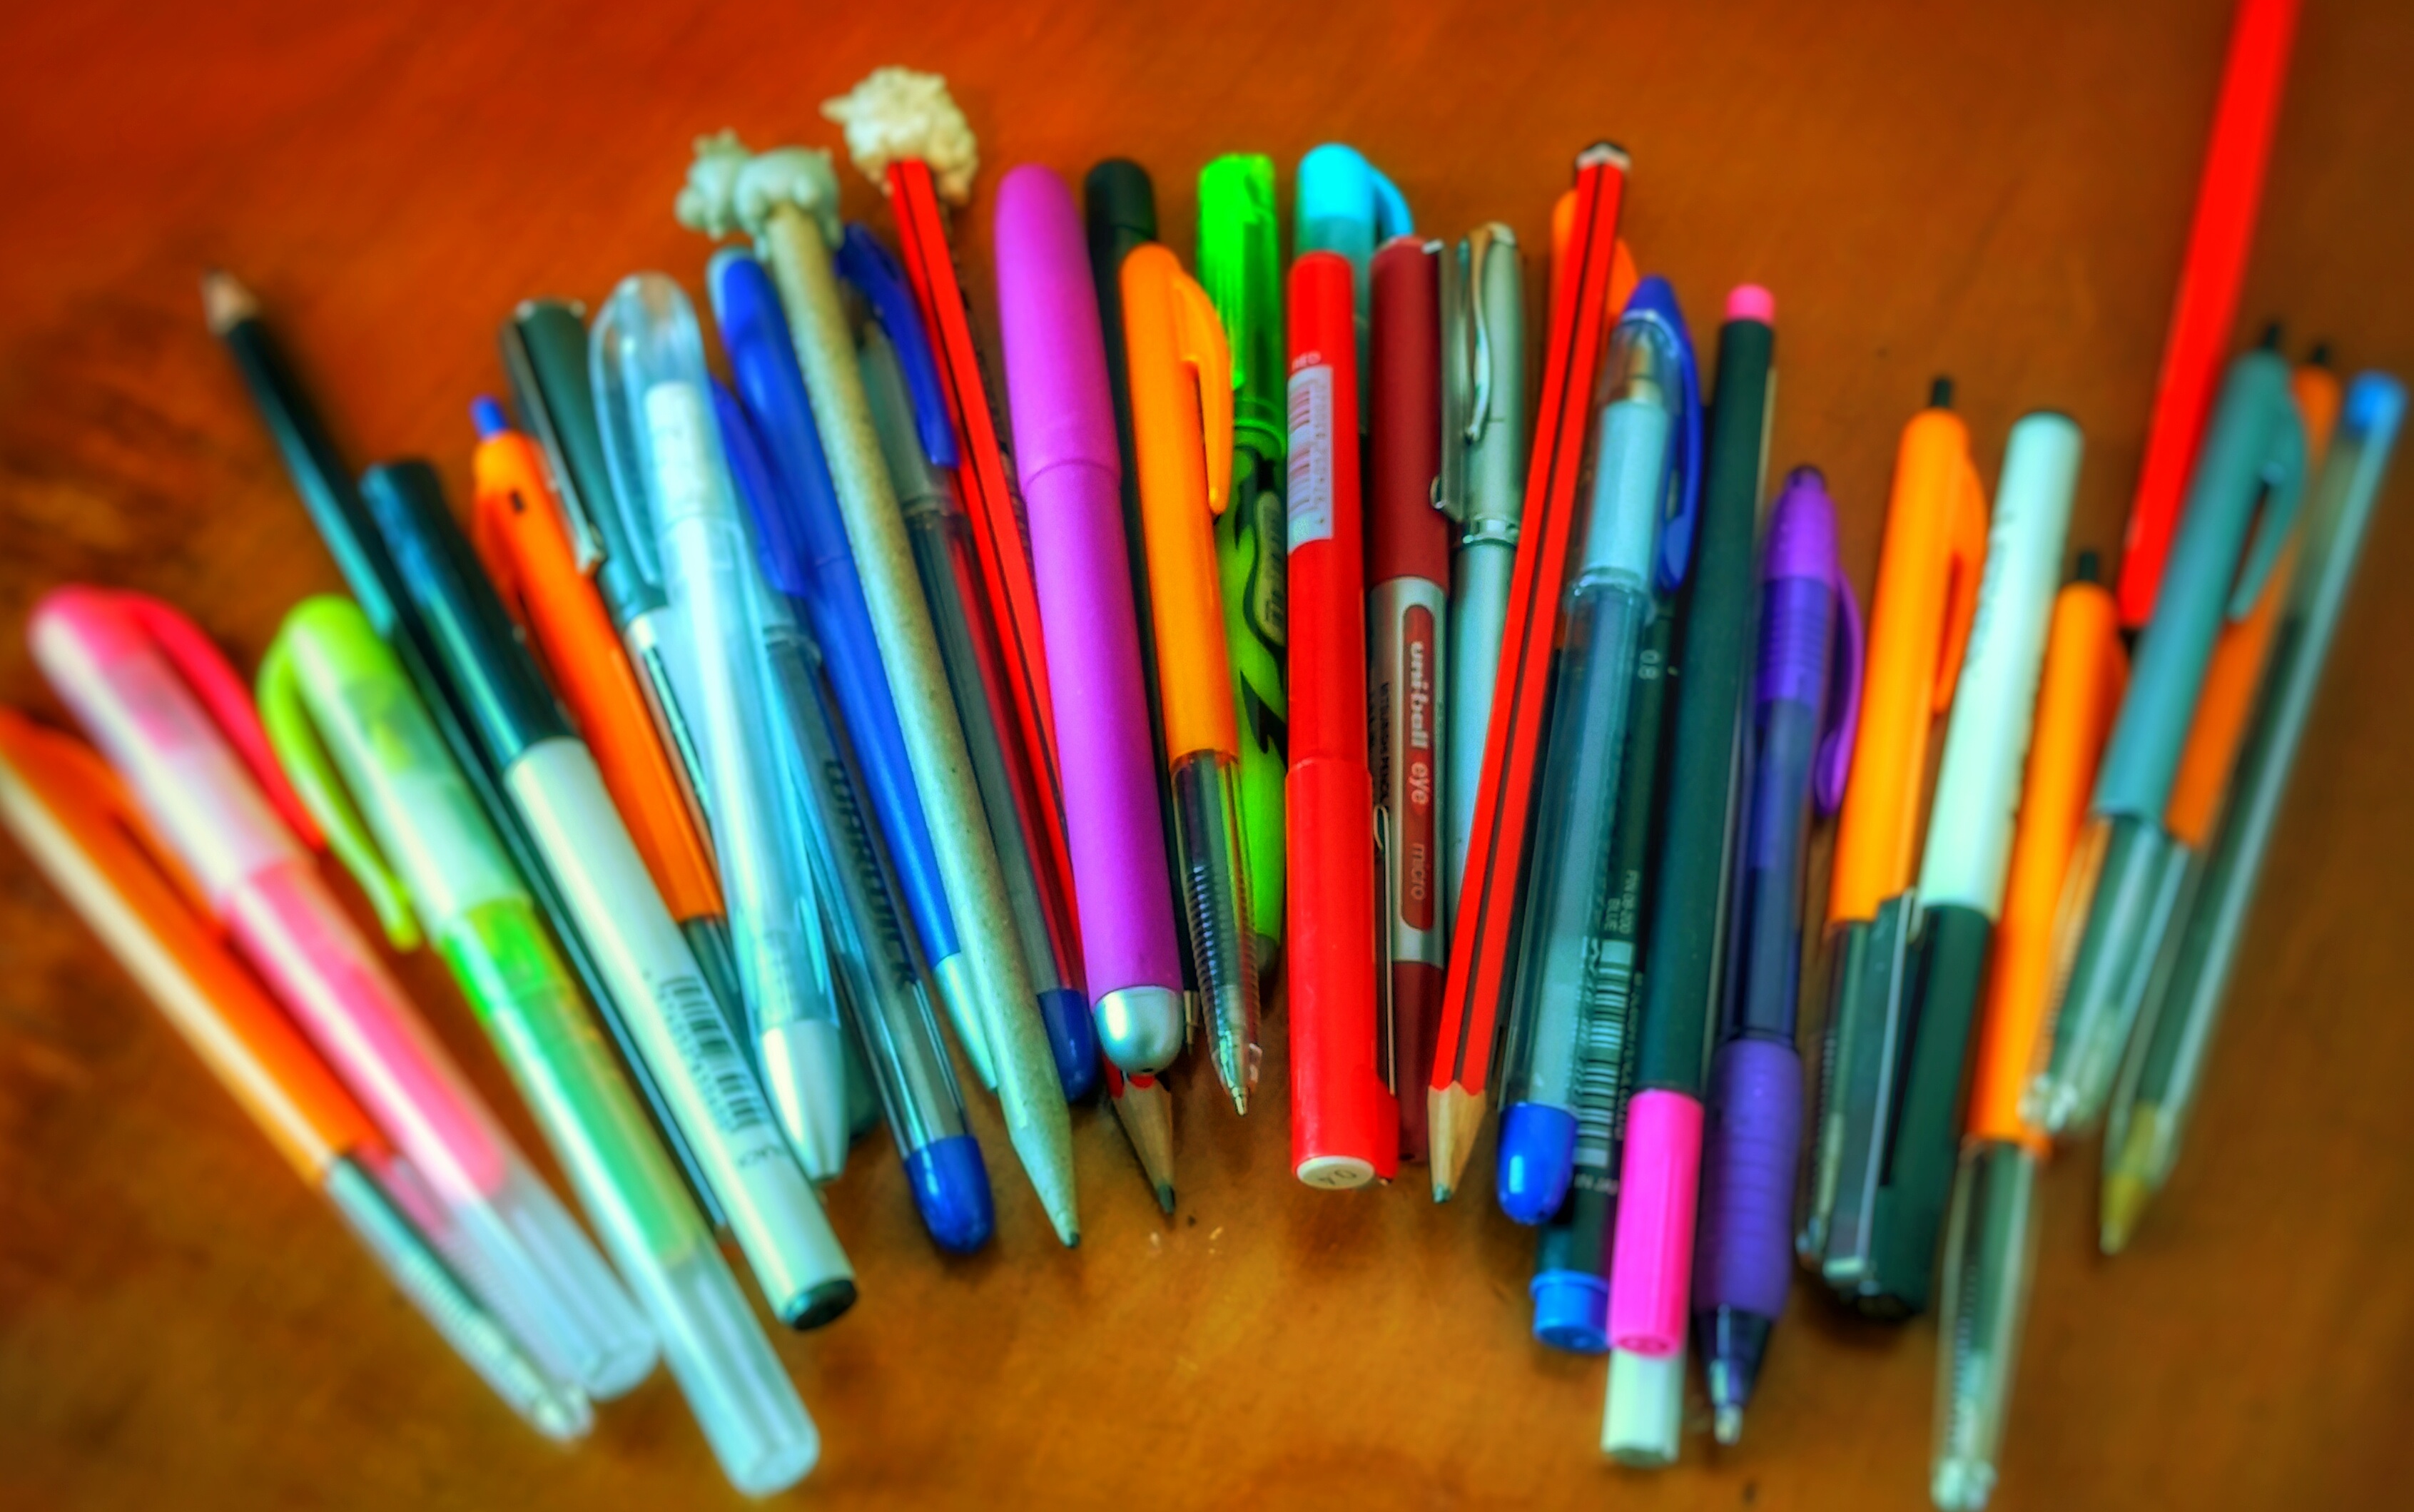
pencil, color